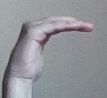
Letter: haa